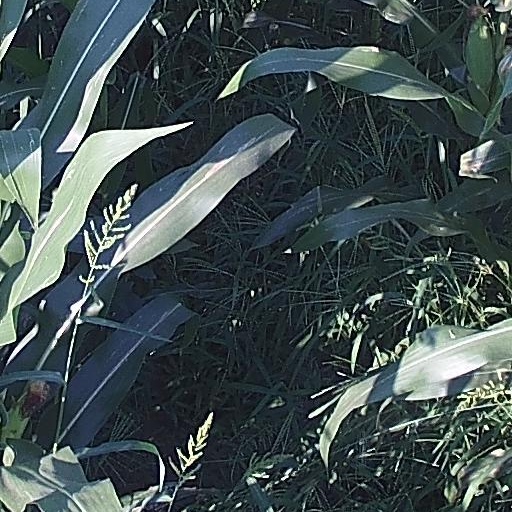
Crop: maize; corn